Kingsway tramway subway

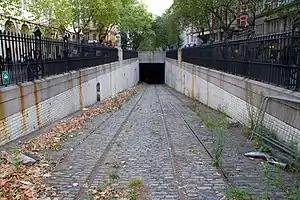
Kingsway Subway northern entrance ramp in Southampton Row

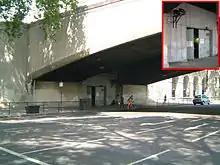
1937 southern portal under Waterloo Bridge

The Kingsway tramway subway is a cut-and-cover tunnel in central London, built by the London County Council, and the only one of its kind in Britain. The decision in 1898 to clear slum districts in the Holborn area provided an opportunity to use the new streets for a tramway connecting the lines in the north and south. Following the pattern of tramways in New York (the Murray Hill Tunnel) and Boston (the MBTA Green Line), it was decided to build this as an underground connection.